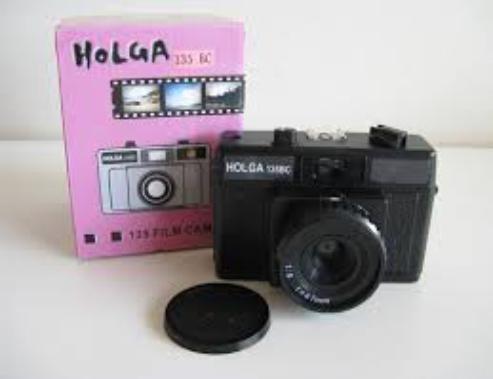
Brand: Holga
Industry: Electronic